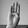
ASL letter: B